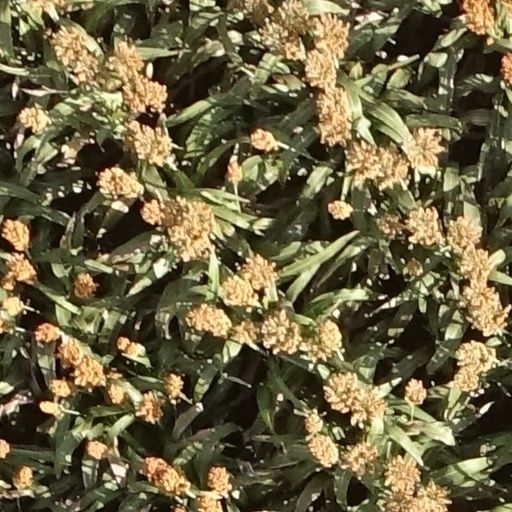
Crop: sorghum